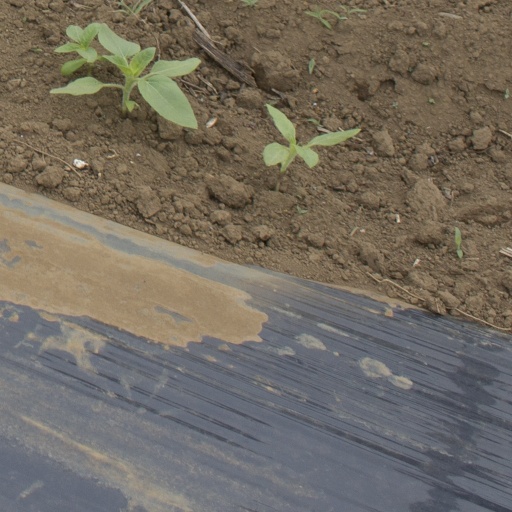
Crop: Jerusalem artichoke